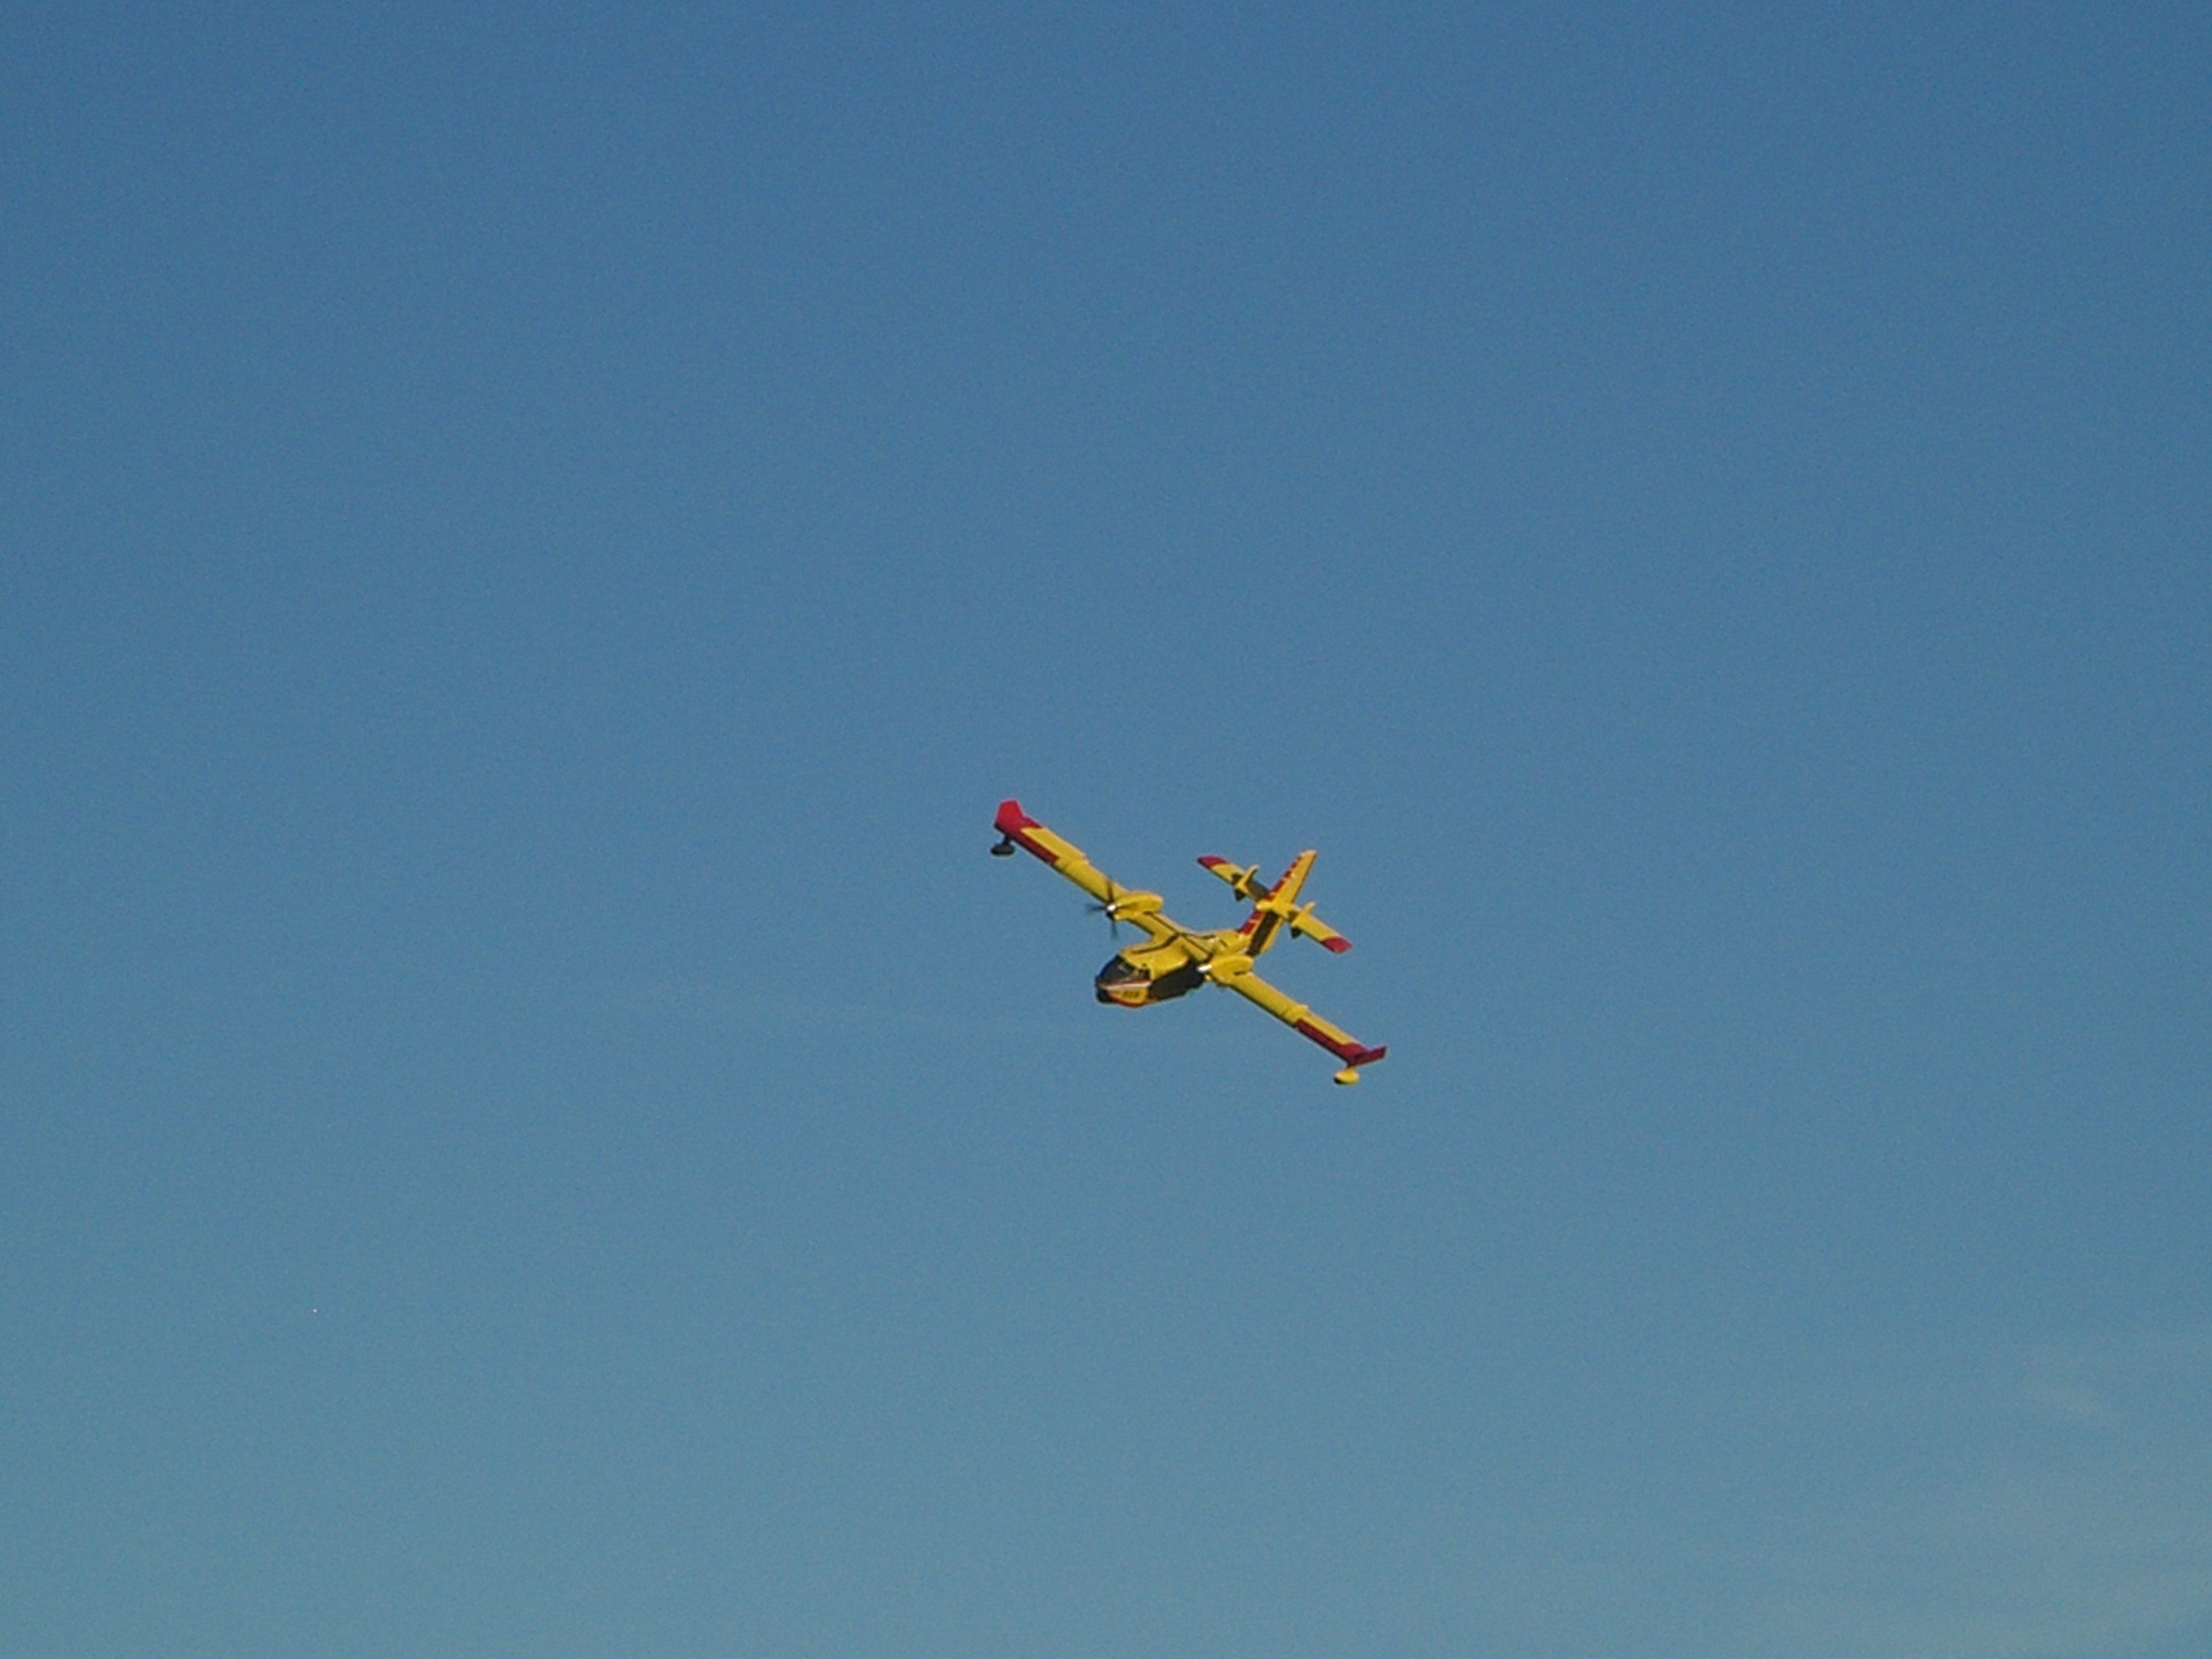
wing, sky, airplane, aircraft, vehicle, airline, aviation, flight, toy, glider, use, takeoff, air show, air force, aerobatics, monoplane, air travel, atmosphere of earth, general aviation, fire fighting aircraft